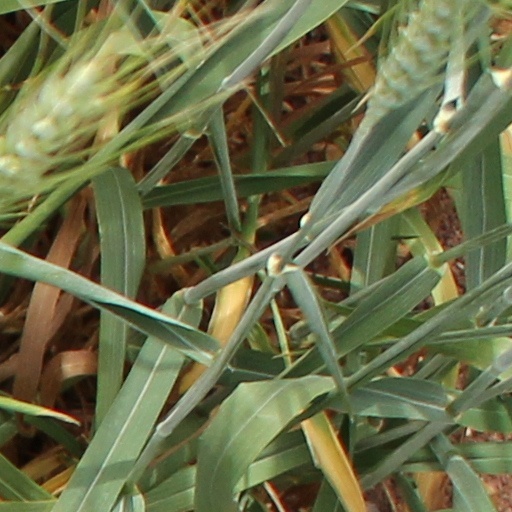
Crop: wheat